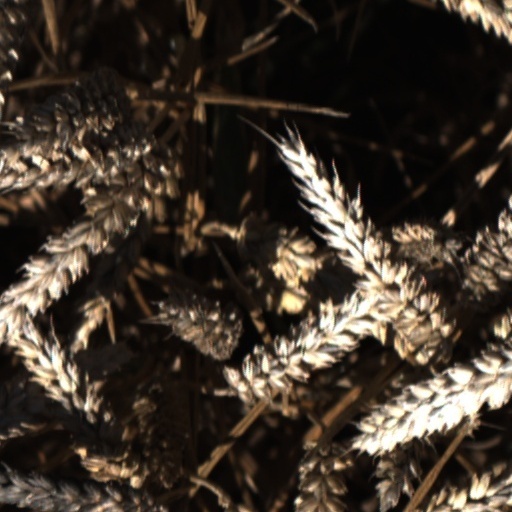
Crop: wheat